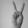
ASL letter: V